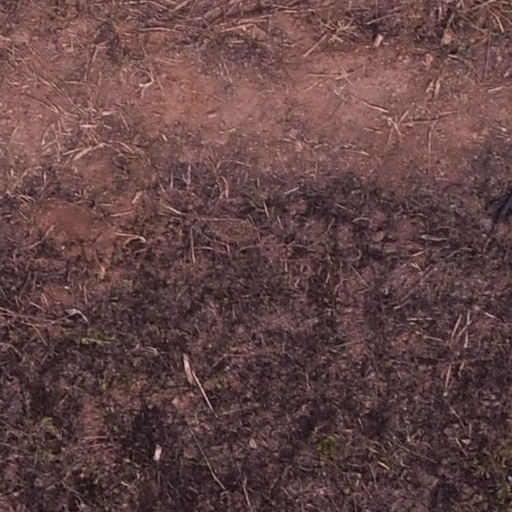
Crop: maize; corn